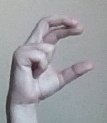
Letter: thal